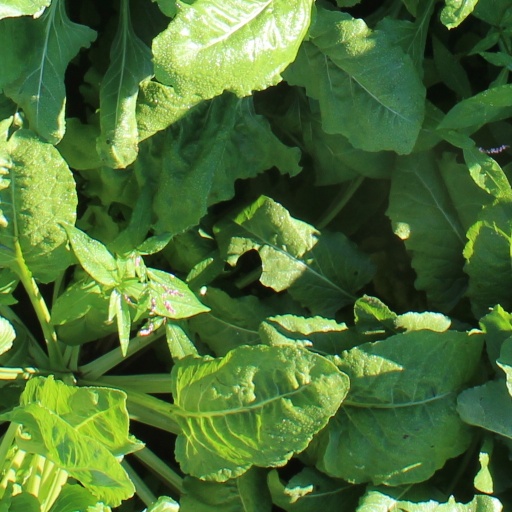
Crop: sugar beet